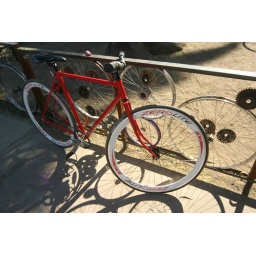
THis fence was created by me for a local bike Shop HoodRide.